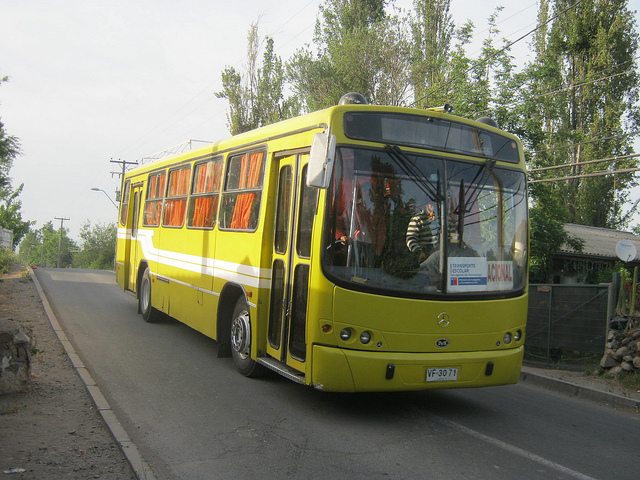
A yellow bus traveling down a road next to trees.

A yellow bus drives down a narrow road.

A yellow bus drives down the middle of the road.

A lime green bus is going down the road.

A yellow bus driving down a road in a wooded area.